Battle of Klushino

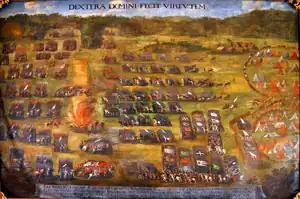
"Battle of Klushino" (1620) by

The main Russian army was then allowed to retreat, as Shuisky preferred not to reengage in hostilities – despite the advice of his other commanders to the contrary. Meanwhile, the Polish were exhausted and more interested in looting the camp and (according to Podhorecki) did not attempt to stop the Russians. According to another account by Nagielski, they pursued the retreating Russians, inflicting several thousand casualties. The Poles took much loot and trophies, from luxury goods (gold, silver, furs) to military equipment (including all 11 Russian artillery pieces) to war trophies (several command flags and banners).